Olympic symbols

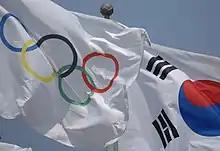
Flag of South Korea alongside an Olympic Flag in Olympic Park, Seoul

As a successor to the Antwerp Flag, the Seoul flag was presented to the IOC at the 1988 Summer Olympics by the city of Seoul, South Korea. It was passed on to the next organising cities of the Summer Olympics between 1988 and 2012. Its last appearance was in London at the 2012 Summer Olympics.